Kebab

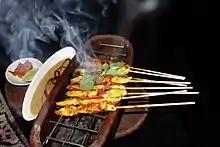
Grilled chicken satay served with peanut sauce in Jakarta

In Pakistan kebabs trace back their origin during the time of the Mughals Mughlai cuisine, and their influence on the cuisine of modern-day Pakistan. There are all sorts of kebab varieties such as seekh, chapli, shammi and other forms of roasted and grilled meats. As Pakistan is a predominantly Muslim country, pork is not used. Instead meats like beef, chicken, lamb, fish and sometimes buff are used in the making of kebabs.